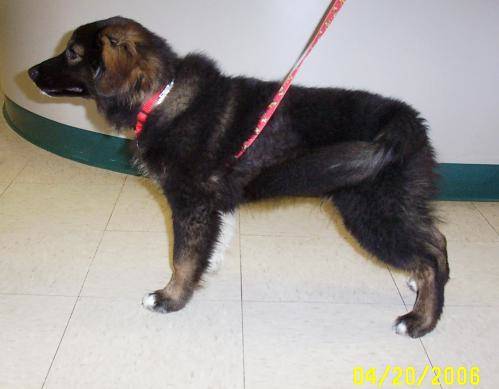
Label: dog